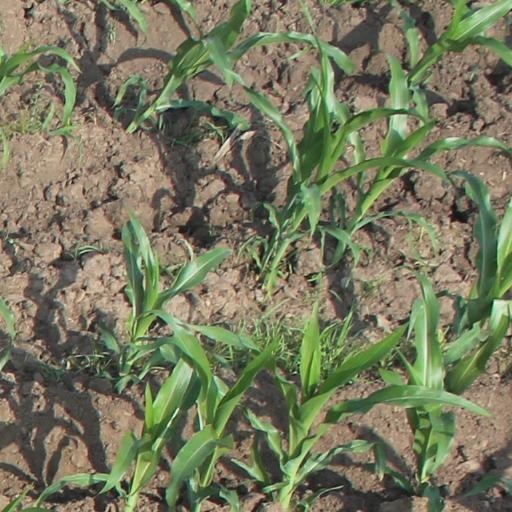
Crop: maize; corn